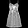
Label: Dress